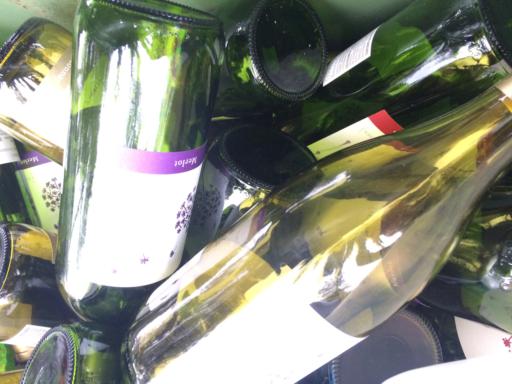
Label: glass